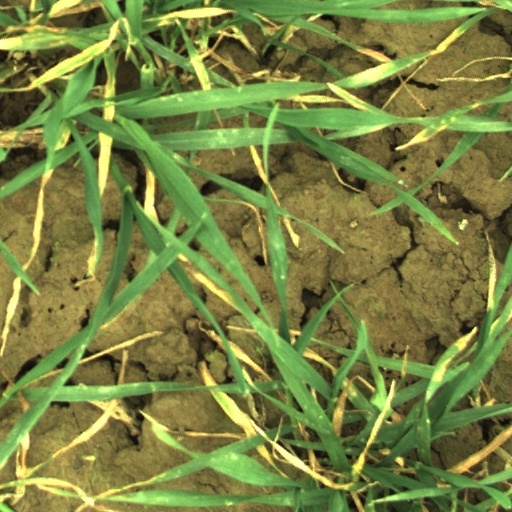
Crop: wheat